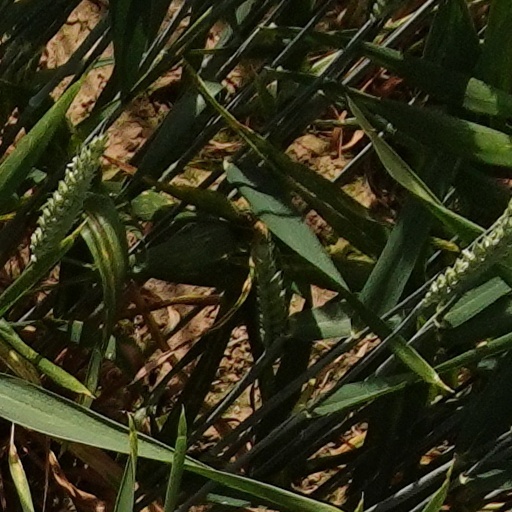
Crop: wheat